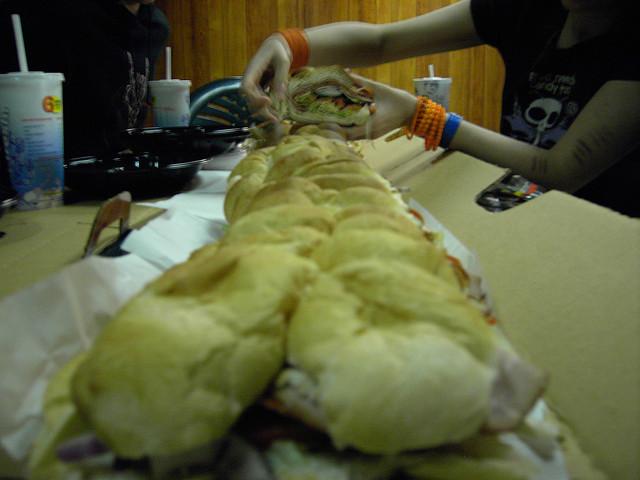
A party sub sitting on top of a table next to drinks.